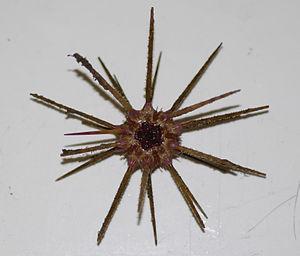
« Red sea urchin 'almost immortal' », BBC News, ‎ 24 novembre 2003
Les Stylocidaris sont un ordre d'oursins de la famille des Cidaridés et vivant en eaux profondes.
L’'oursin-lance rouge est une espèce d'oursin de la famille des Cidaridés vivant en Méditerranée profonde.